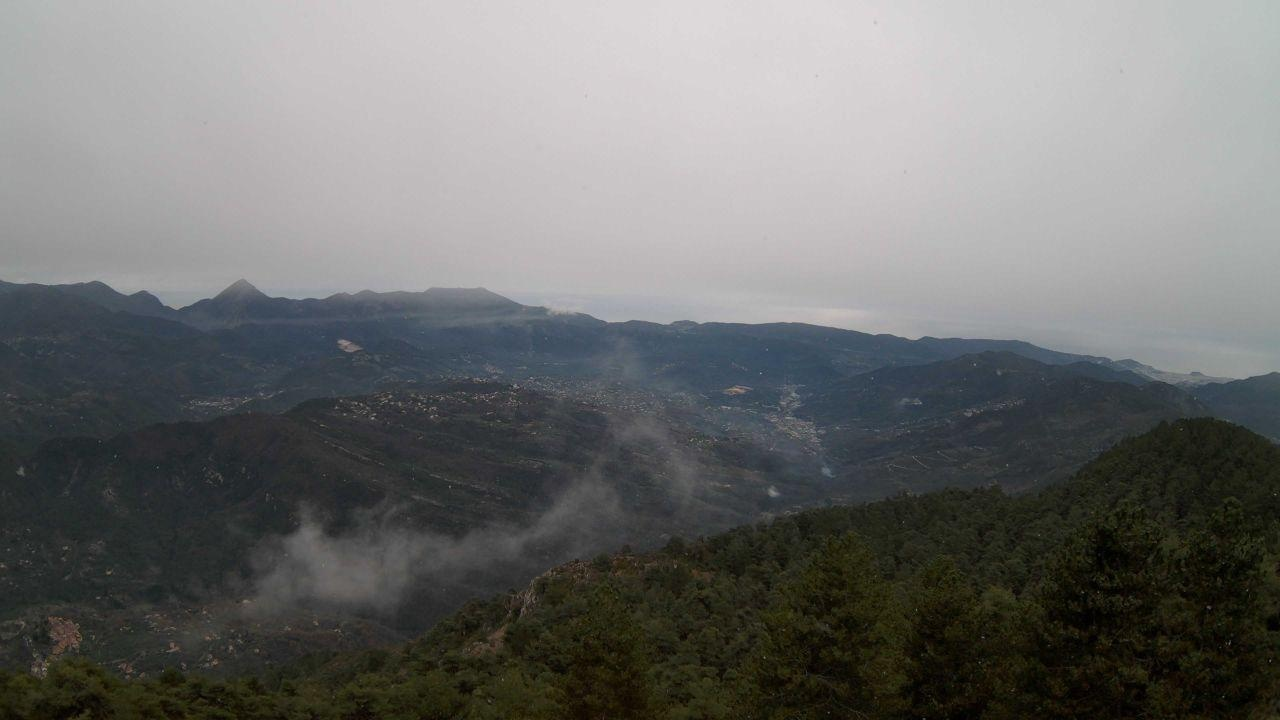
Fire: no
Smoke: yes